Emma Pike Ewing

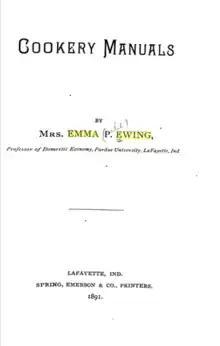
"Cookery Manuals"

"Cookery Manuals" was published in 1890. During 1891, she gave nearly 250 lectures and lessons on the preparation of food. In the following year, an association was formed in Chicago, called the National Household Economic Association. In 1893, this organization was enlarged. Under its auspices, Ewing gave free lessons in bread-making in the “model kitchen" of the women's building at the World's Fair.